Garden Island, South Australia

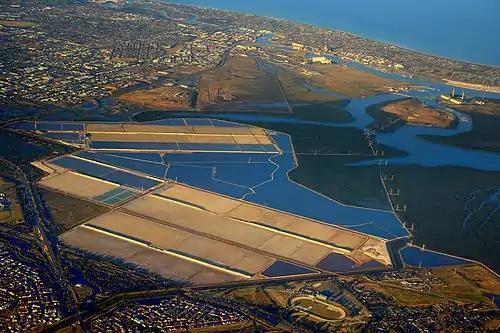
Aerial view looking WSW of part of the Port River estuary with Garden Island being located in the top right hand corner adjacent to Torrens Island

Garden Island is a locality in the Australian state of South Australia located in the Adelaide metropolitan area within the estuary of the Port Adelaide River about north-west of the Adelaide city centre.